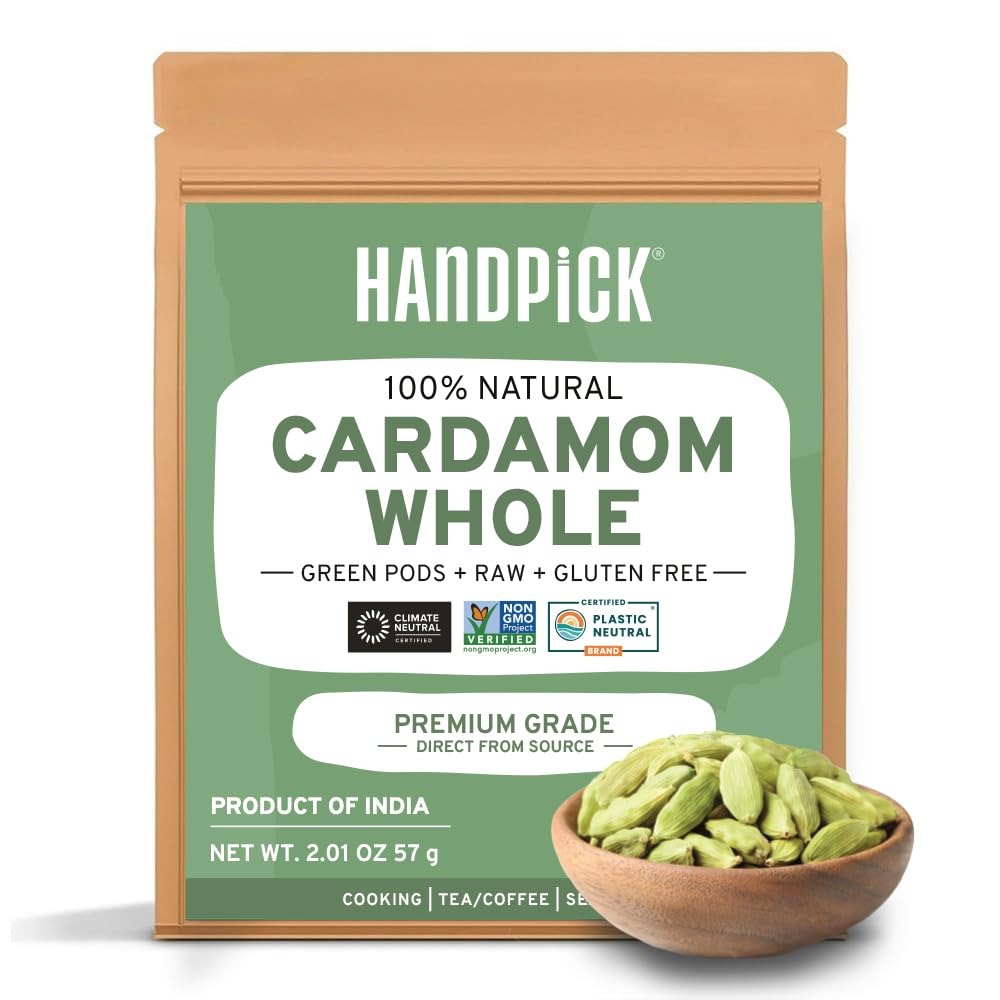
Item Name: Green Cardamom Pods (100g/ 3.53oz) Large size Green Elaichi | Pure, Non GMO, Gluten Free | 100% Raw from India | Resealable Zip Lock Pouch
Bullet Point 1: NUTRITIOUS & VERSATILE 'QUEEN OF SPICES'- Our green cardamom is hand harvested and of the highest grade, called Jumbo green. The sweet and aromatic flavor of green cardamom gives a distinct flavor to a variety of dishes including sweets, desserts, tea, curries, stewsand smoothies. It is a popular spice in traditional Indian and Middle Eastern food cultures. Many Scandinavian baking dishes also use green cardamom as their primary ingredient.
Bullet Point 2: RICH IN TASTE & NUTRIENTS - Our Handpicked variants are packed without GMO and Gluten giving you the perfect taste after every use.
Bullet Point 3: AUTHENTIC SPICES- Made with purely sourced and pure ingredients meticulously sourced from Indian landscapes, combined with the age-old traditional methods & presented to you in the most convenient way possible to upgrade your routine without any artificial flavors, additives, colors and preservatives.
Bullet Point 4: WE CARE FOR PEOPLE & PLANET - We are now a proudly Carbon-Neutral & a Plastic-Neutral brand. We measure our overall carbon & plastic footprint & offset it via our investments in environment sustainability initiatives in India.
Bullet Point 5: ALLERGEN INFORMATION - This product is made in a facility that processes tree nuts, mustard, sesame and milk.
Bullet Point 6: BRAND TRANSITION: SPICE TRAIN has been officially rebranded to HANDPICK, ensuring you enjoy the same delicious taste while embracing a fresh new identity! Our commitment to providing high-quality flavors remains unchanged, so you can savor every bite with confidence. Discover our revamped packaging and branding that reflect our passion for culinary excellence and innovation, making your experience even more delightful.
Product Description: NUTRITIOUS & VERSATILE 'QUEEN OF SPICES'- Our green cardamom is hand harvested and of the highest grade, called Jumbo green. The sweet and aromatic flavor of green cardamom gives a distinct flavor to a variety of dishes including sweets, desserts, tea, curries, stewsand smoothies. It is a popular spice in traditional Indian and Middle Eastern food cultures. Many Scandinavian baking dishes also use green cardamom as their primary ingredient.
Value: 3.53
Unit: Ounce

Price: 20.825